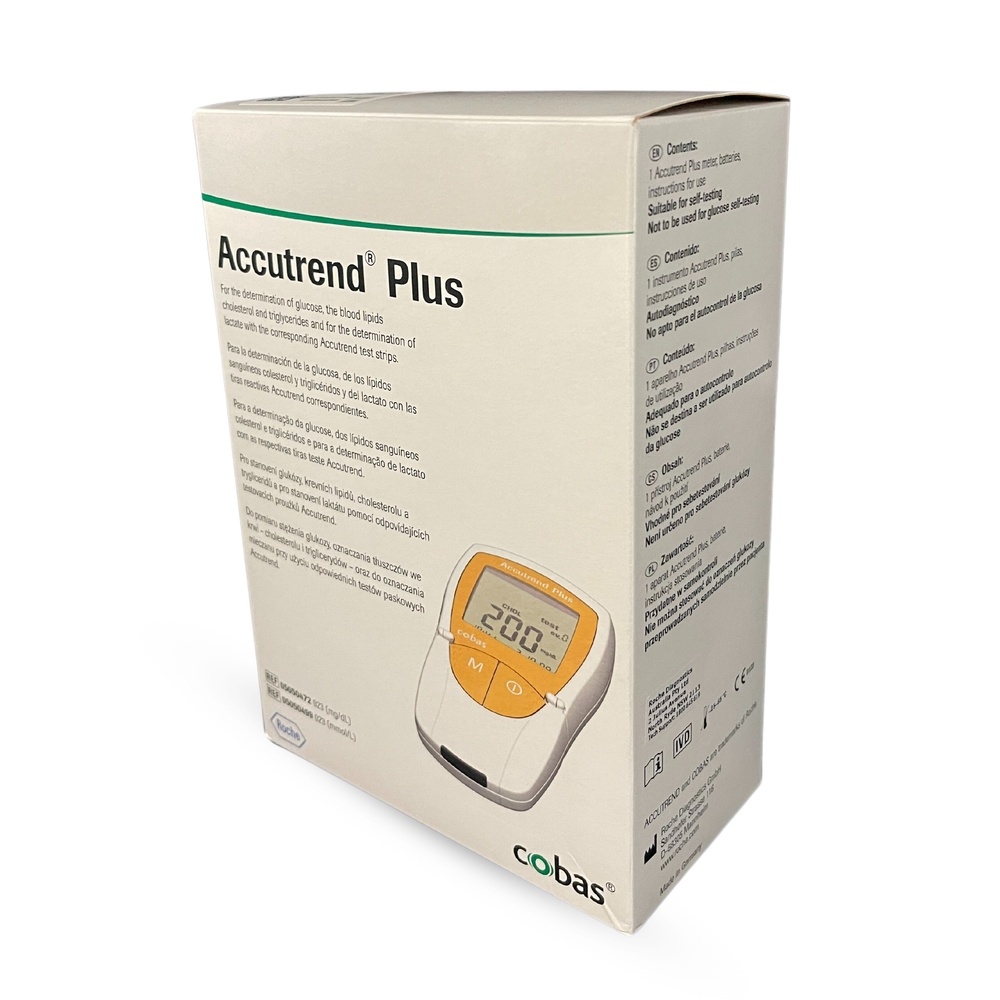
Accutrend Plus System (RDS96418001)
Accutrend Plus System (RDS96418001) The Accutrend Plus System is a flexible, handheld point-of-care device designed for fast, on-site screening of key metabolic parameters. From the trusted Accutrend Plus brand, it delivers quick, reliable results for total cholesterol, triglycerides, and lactate—ideal for medical professionals seeking a compact, mobile testing solution. Product Features & Benefits All-in-one testing : measures total cholesterol , triglycerides , and lactate in a single device. Fast results : cholesterol results in 180 seconds , triglycerides in 174 seconds , and lactate in 60 seconds . Minimal sample : requires only a single drop of capillary or venous blood . Mobile and compact : a flexible, handheld system designed for on-the-go testing. Reliability : built-in automatic performance testing and meter self-testing help ensure trustworthy results. Data storage : stores up to 100 measurements with date, time and flags . Kit contents : comes with the meter, user manual , and four AAA batteries . Glucose testing note : glucose strips are no longer available; this device focuses on the specified metabolic parameters. Ideal users : designed for medical professionals seeking a dependable, precise testing solution. Shop-ready : a complete Accutrend Plus Kit that fits into busy healthcare routines. Have questions or need help placing your order? Our friendly team is here to assist you: 📞 Call Us: (02) 4409 3555 📧 Email: mail@keepingcontainedcare.com.au 💬 Live Chat: Available during business hours 🏪 Visit Us: Shop 8, 111 Junction Street, Nowra NSW 2541
Brand: Accutrend Plus
Category: Health & Beauty > Health Care > Biometric Monitors > Cholesterol Analyzers